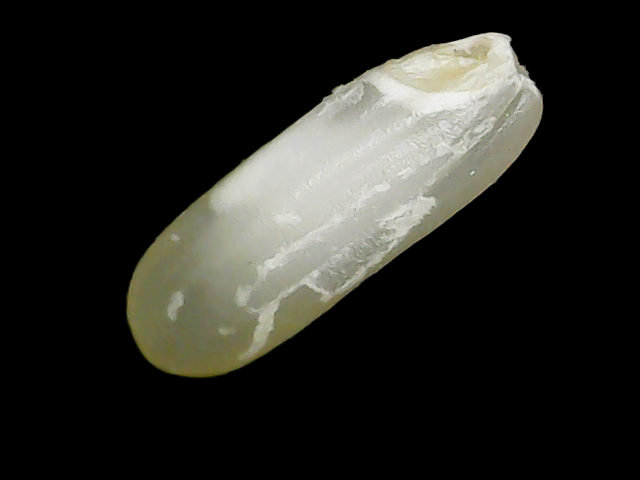
Rice variety: Binadhan24